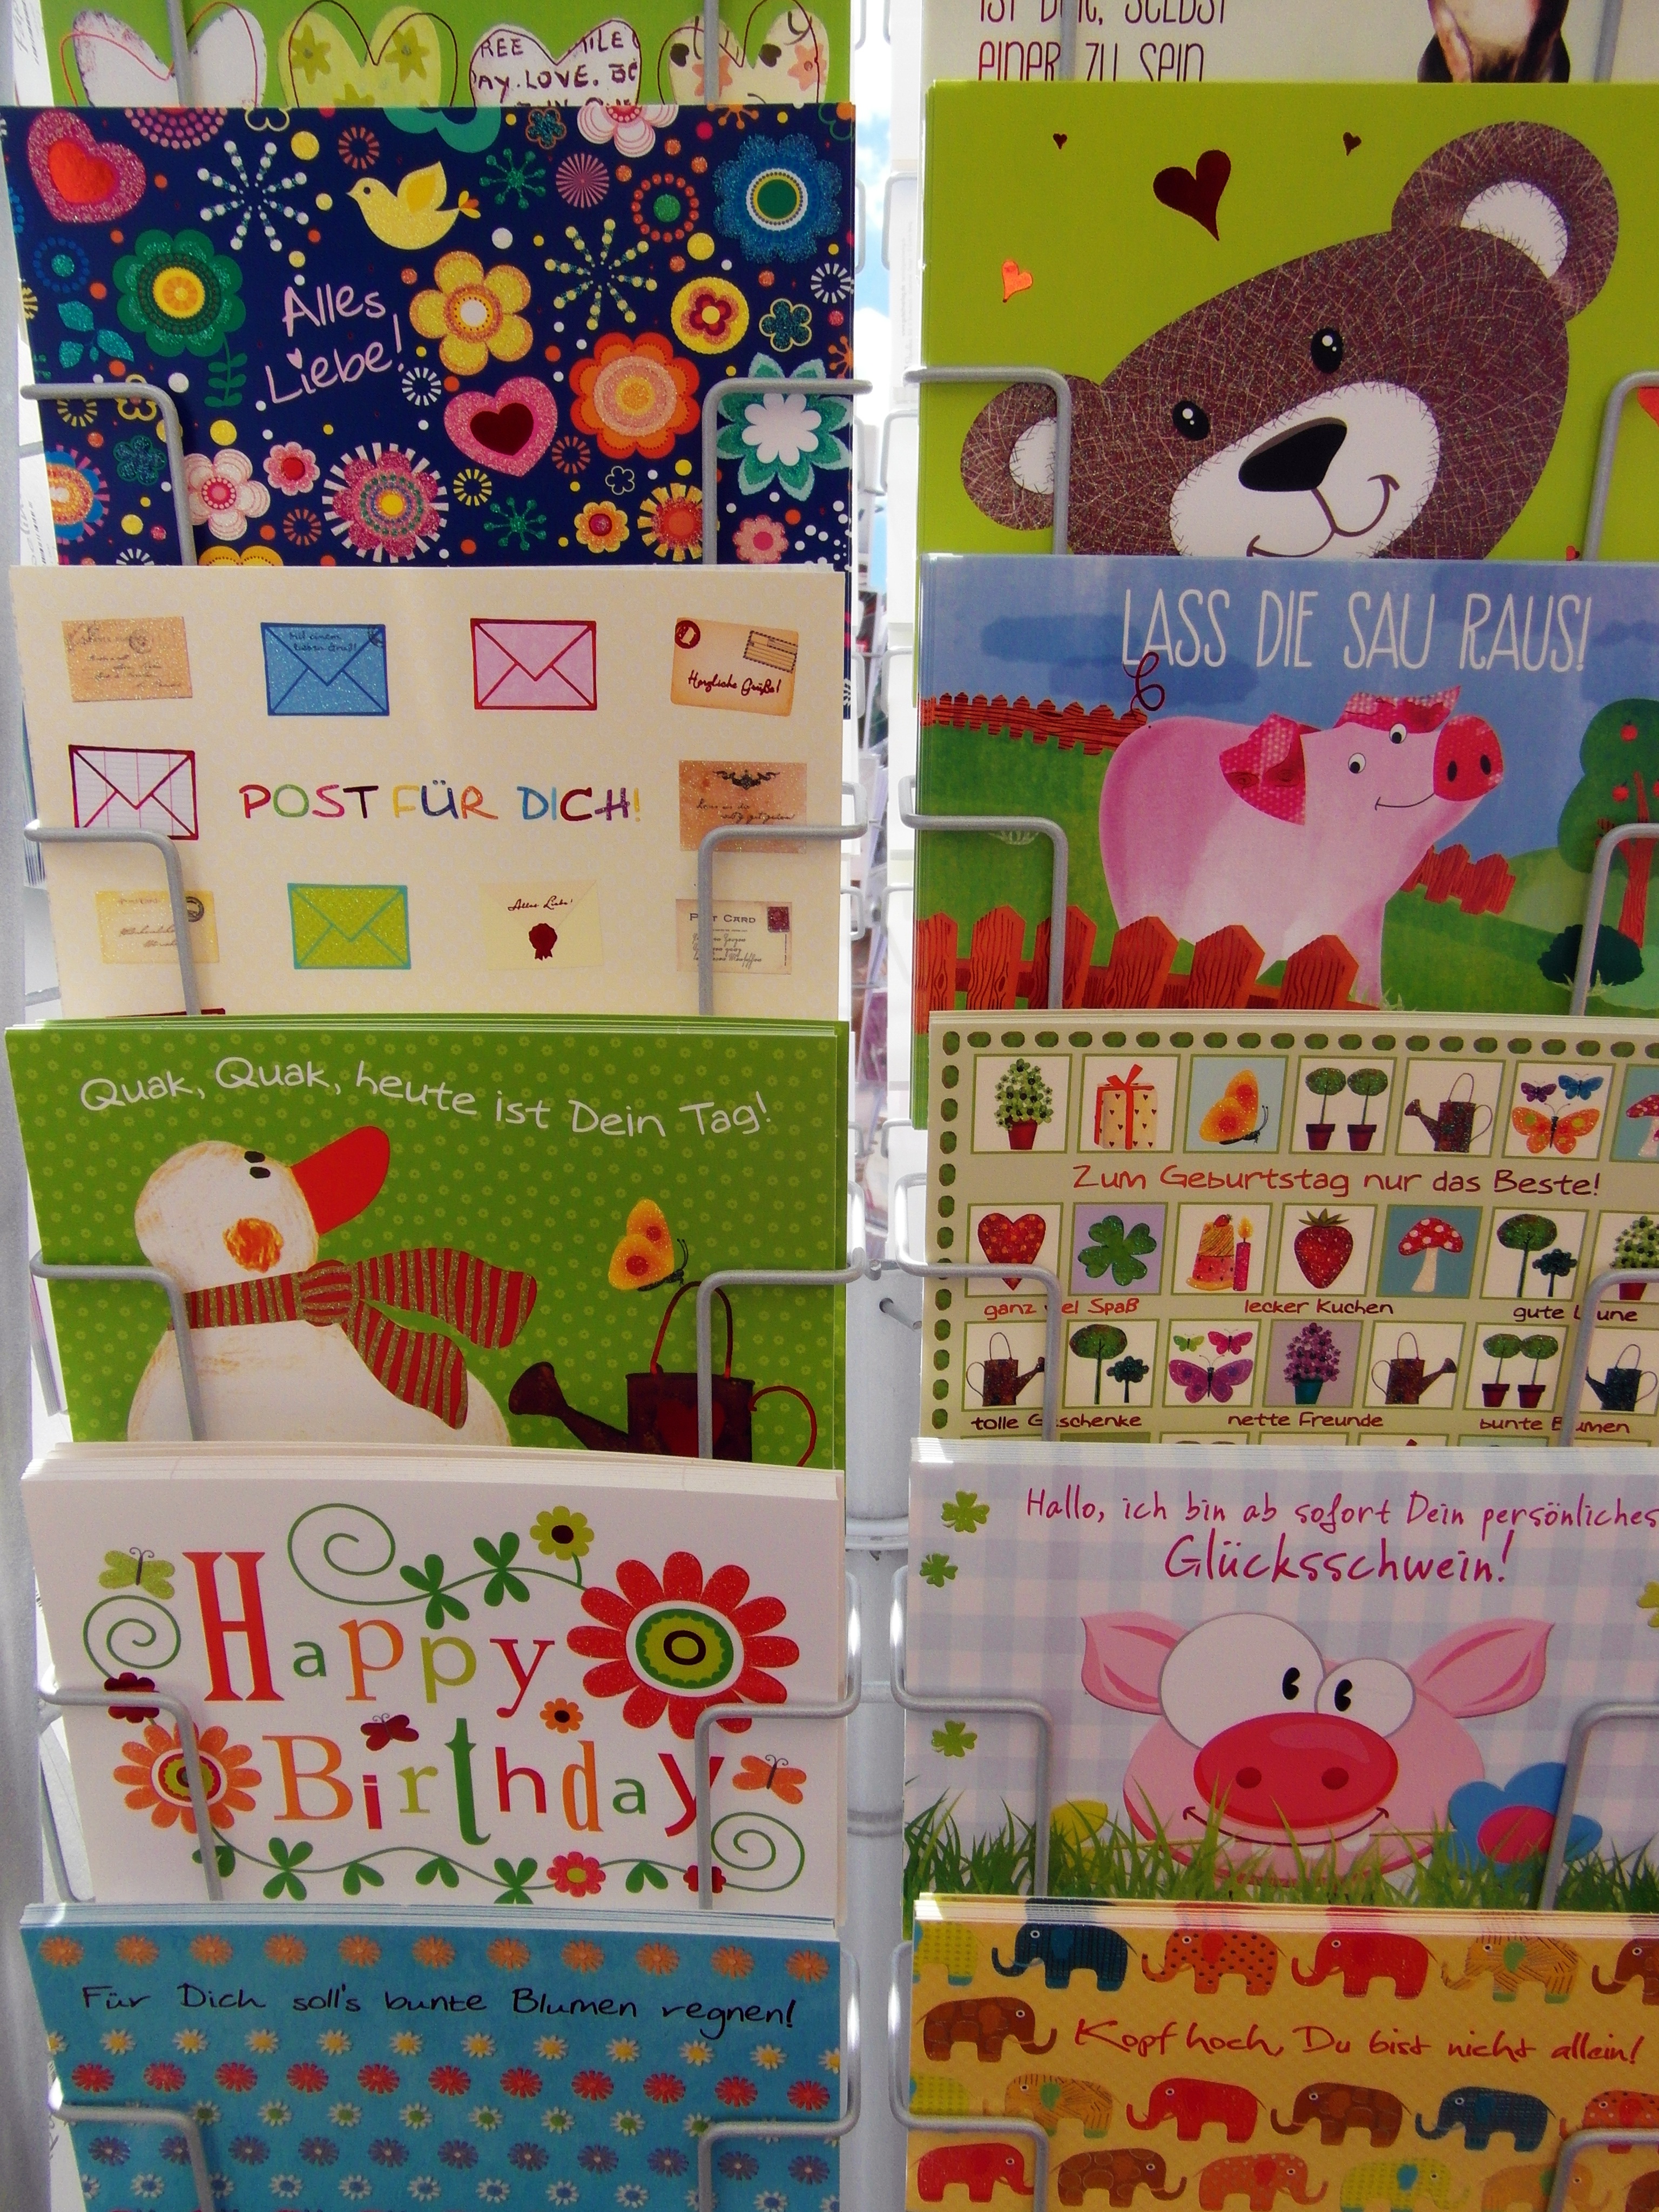
pattern, textile, art, bookstore, postcards, child art, post racks, post ticket sales